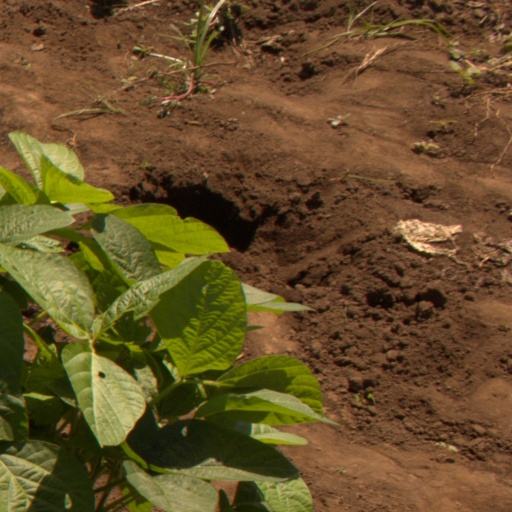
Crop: soybean